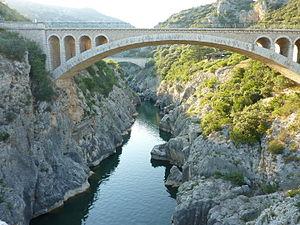
Près de Saint-Guilhem-le-Désert, sur la commune de Saint-Jean-de-Fos: pont de la route et aqueduc vue du pont du diable sur l'Hérault